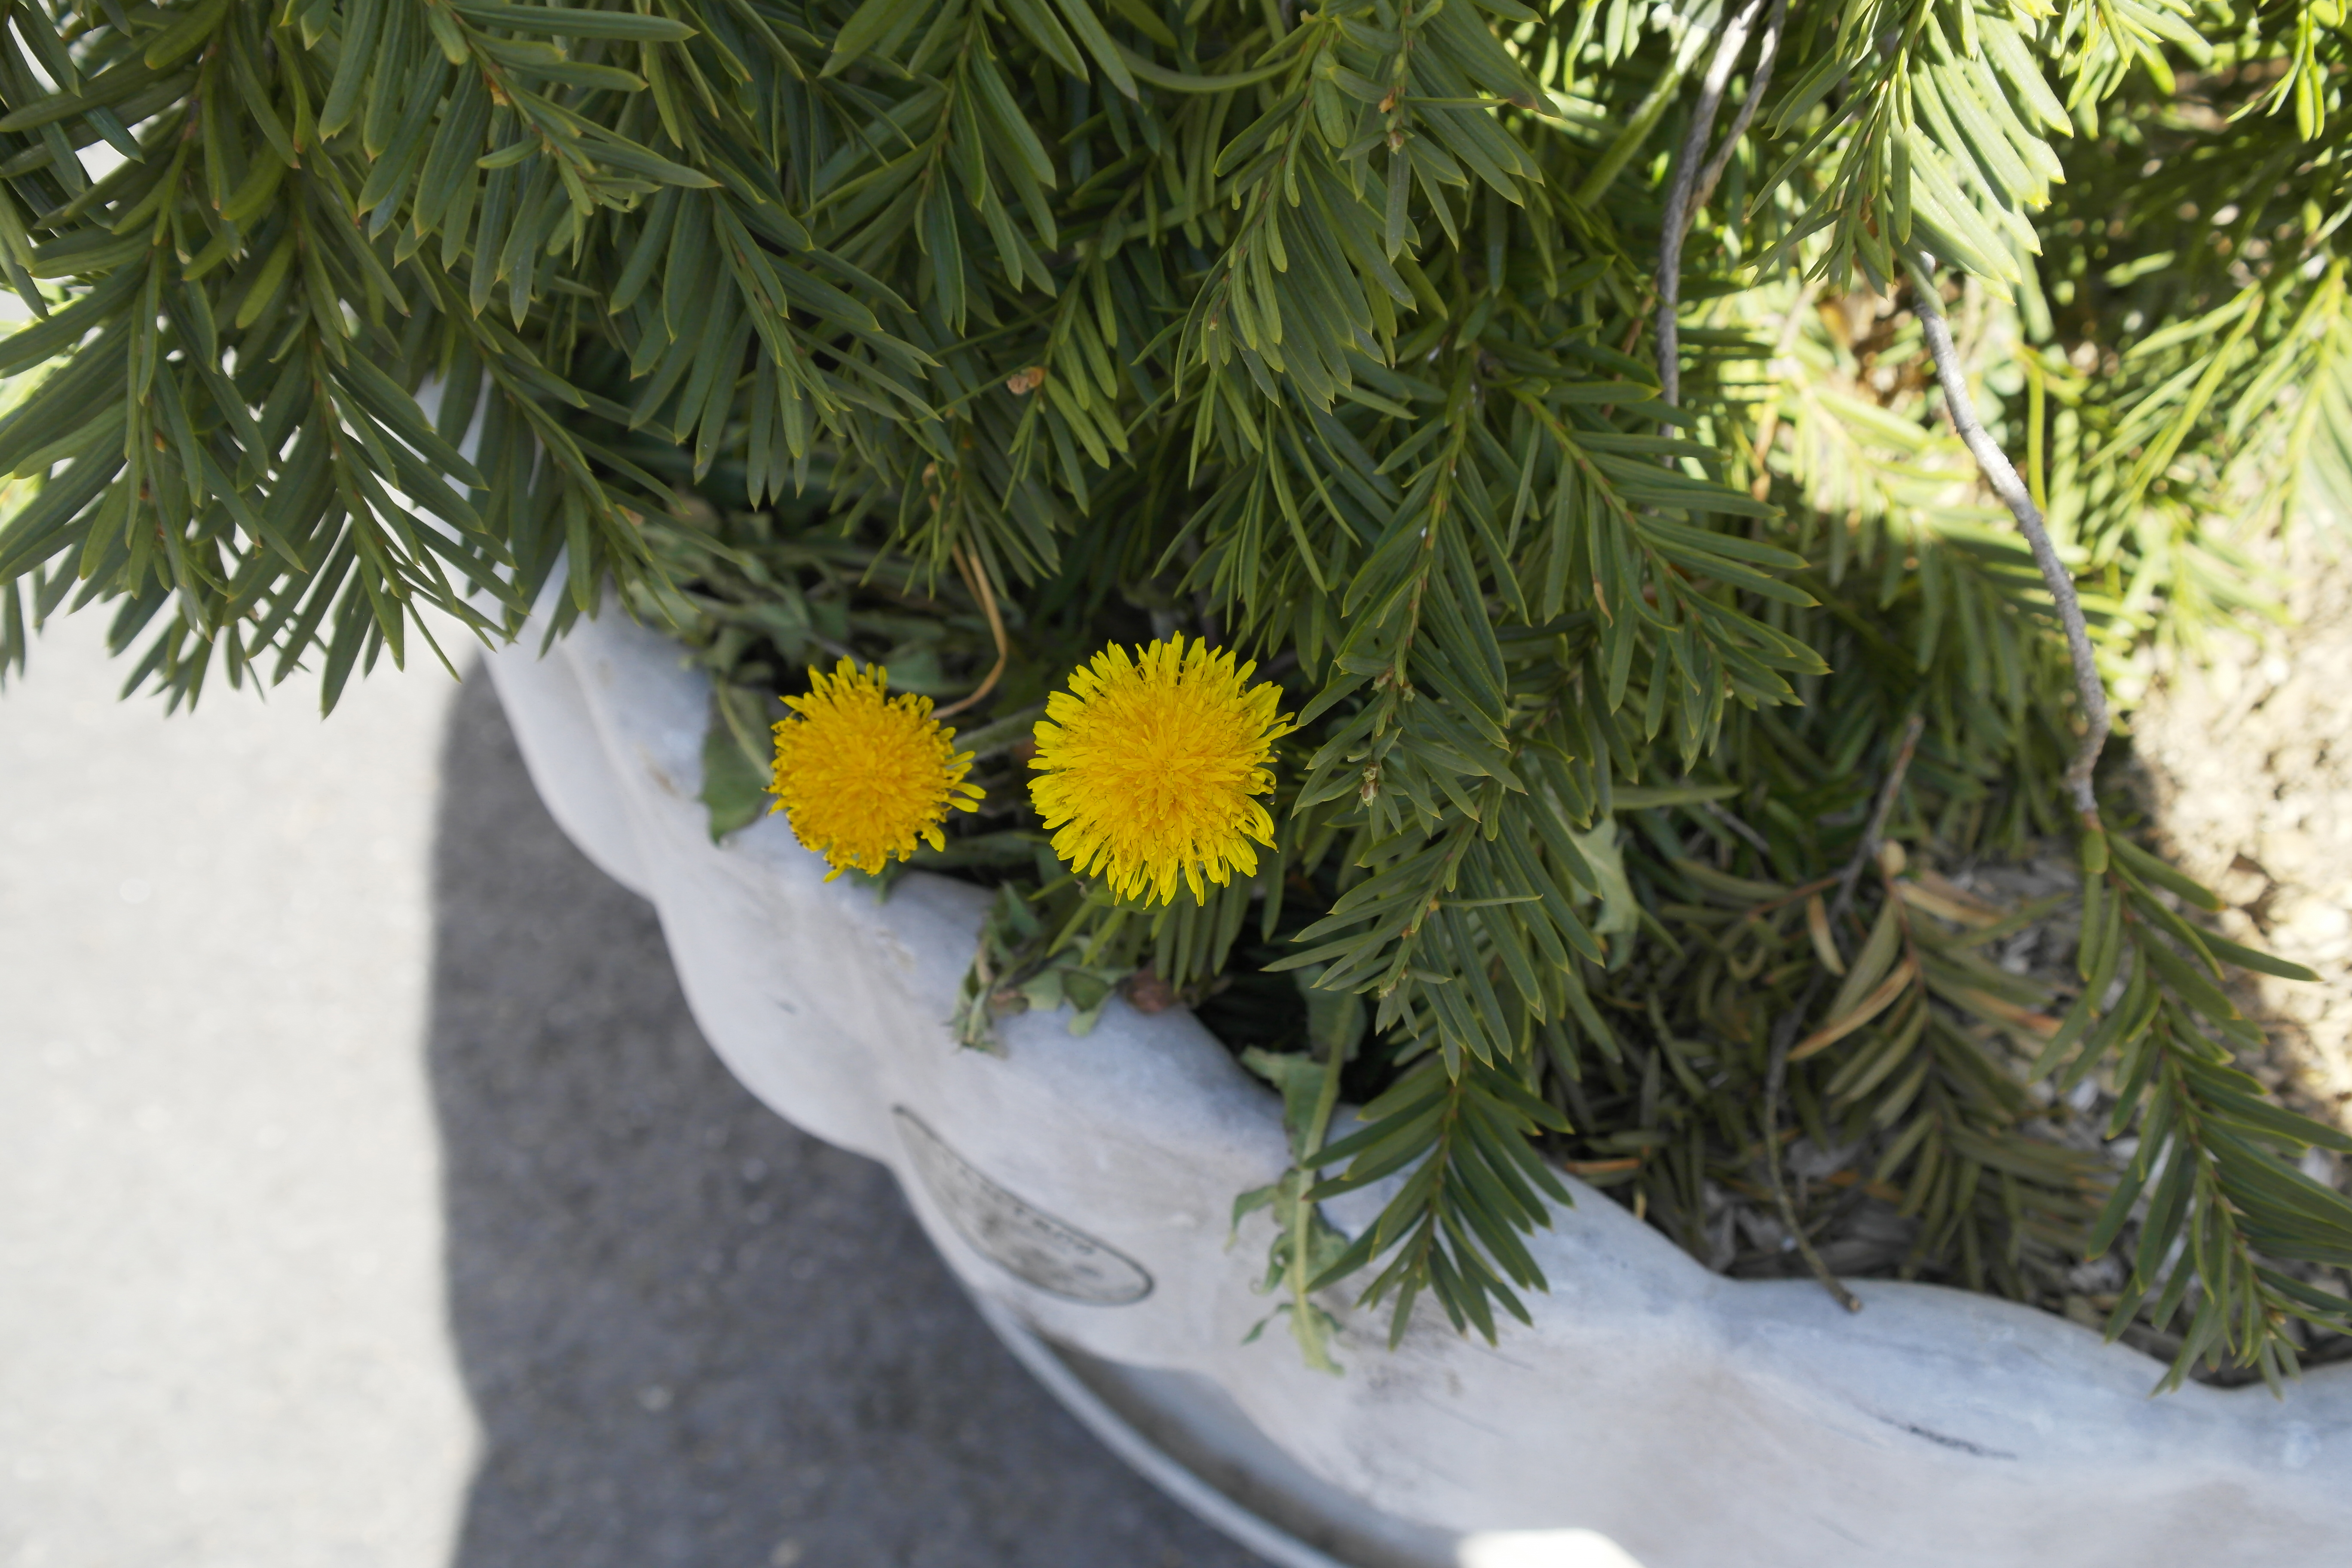
dandelion, flower, plant, yellow, tree, Colorado spruce, vascular plant, balsam fir, branch, herb, cypress family, fir, pine family, conifer, flowering plant, evergreen